Cricket

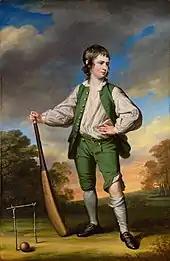
Francis Cotes, "The Young Cricketer", 1768

The game underwent major development in the 18th century to become England's national sport. Its success was underwritten by the twin necessities of patronage and betting. Cricket was prominent in London as early as 1707 and, in the middle years of the century, large crowds flocked to matches on the Artillery Ground in Finsbury. The single wicket form of the sport attracted huge crowds and wagers to match, its popularity peaking in the 1748 season. Bowling underwent an evolution around 1760 when bowlers began to pitch (bounce) the ball instead of rolling or skimming it towards the batter. This caused a revolution in bat design because, to deal with the bouncing ball, it was necessary to introduce the modern straight bat in place of the old "hockey stick" shape.